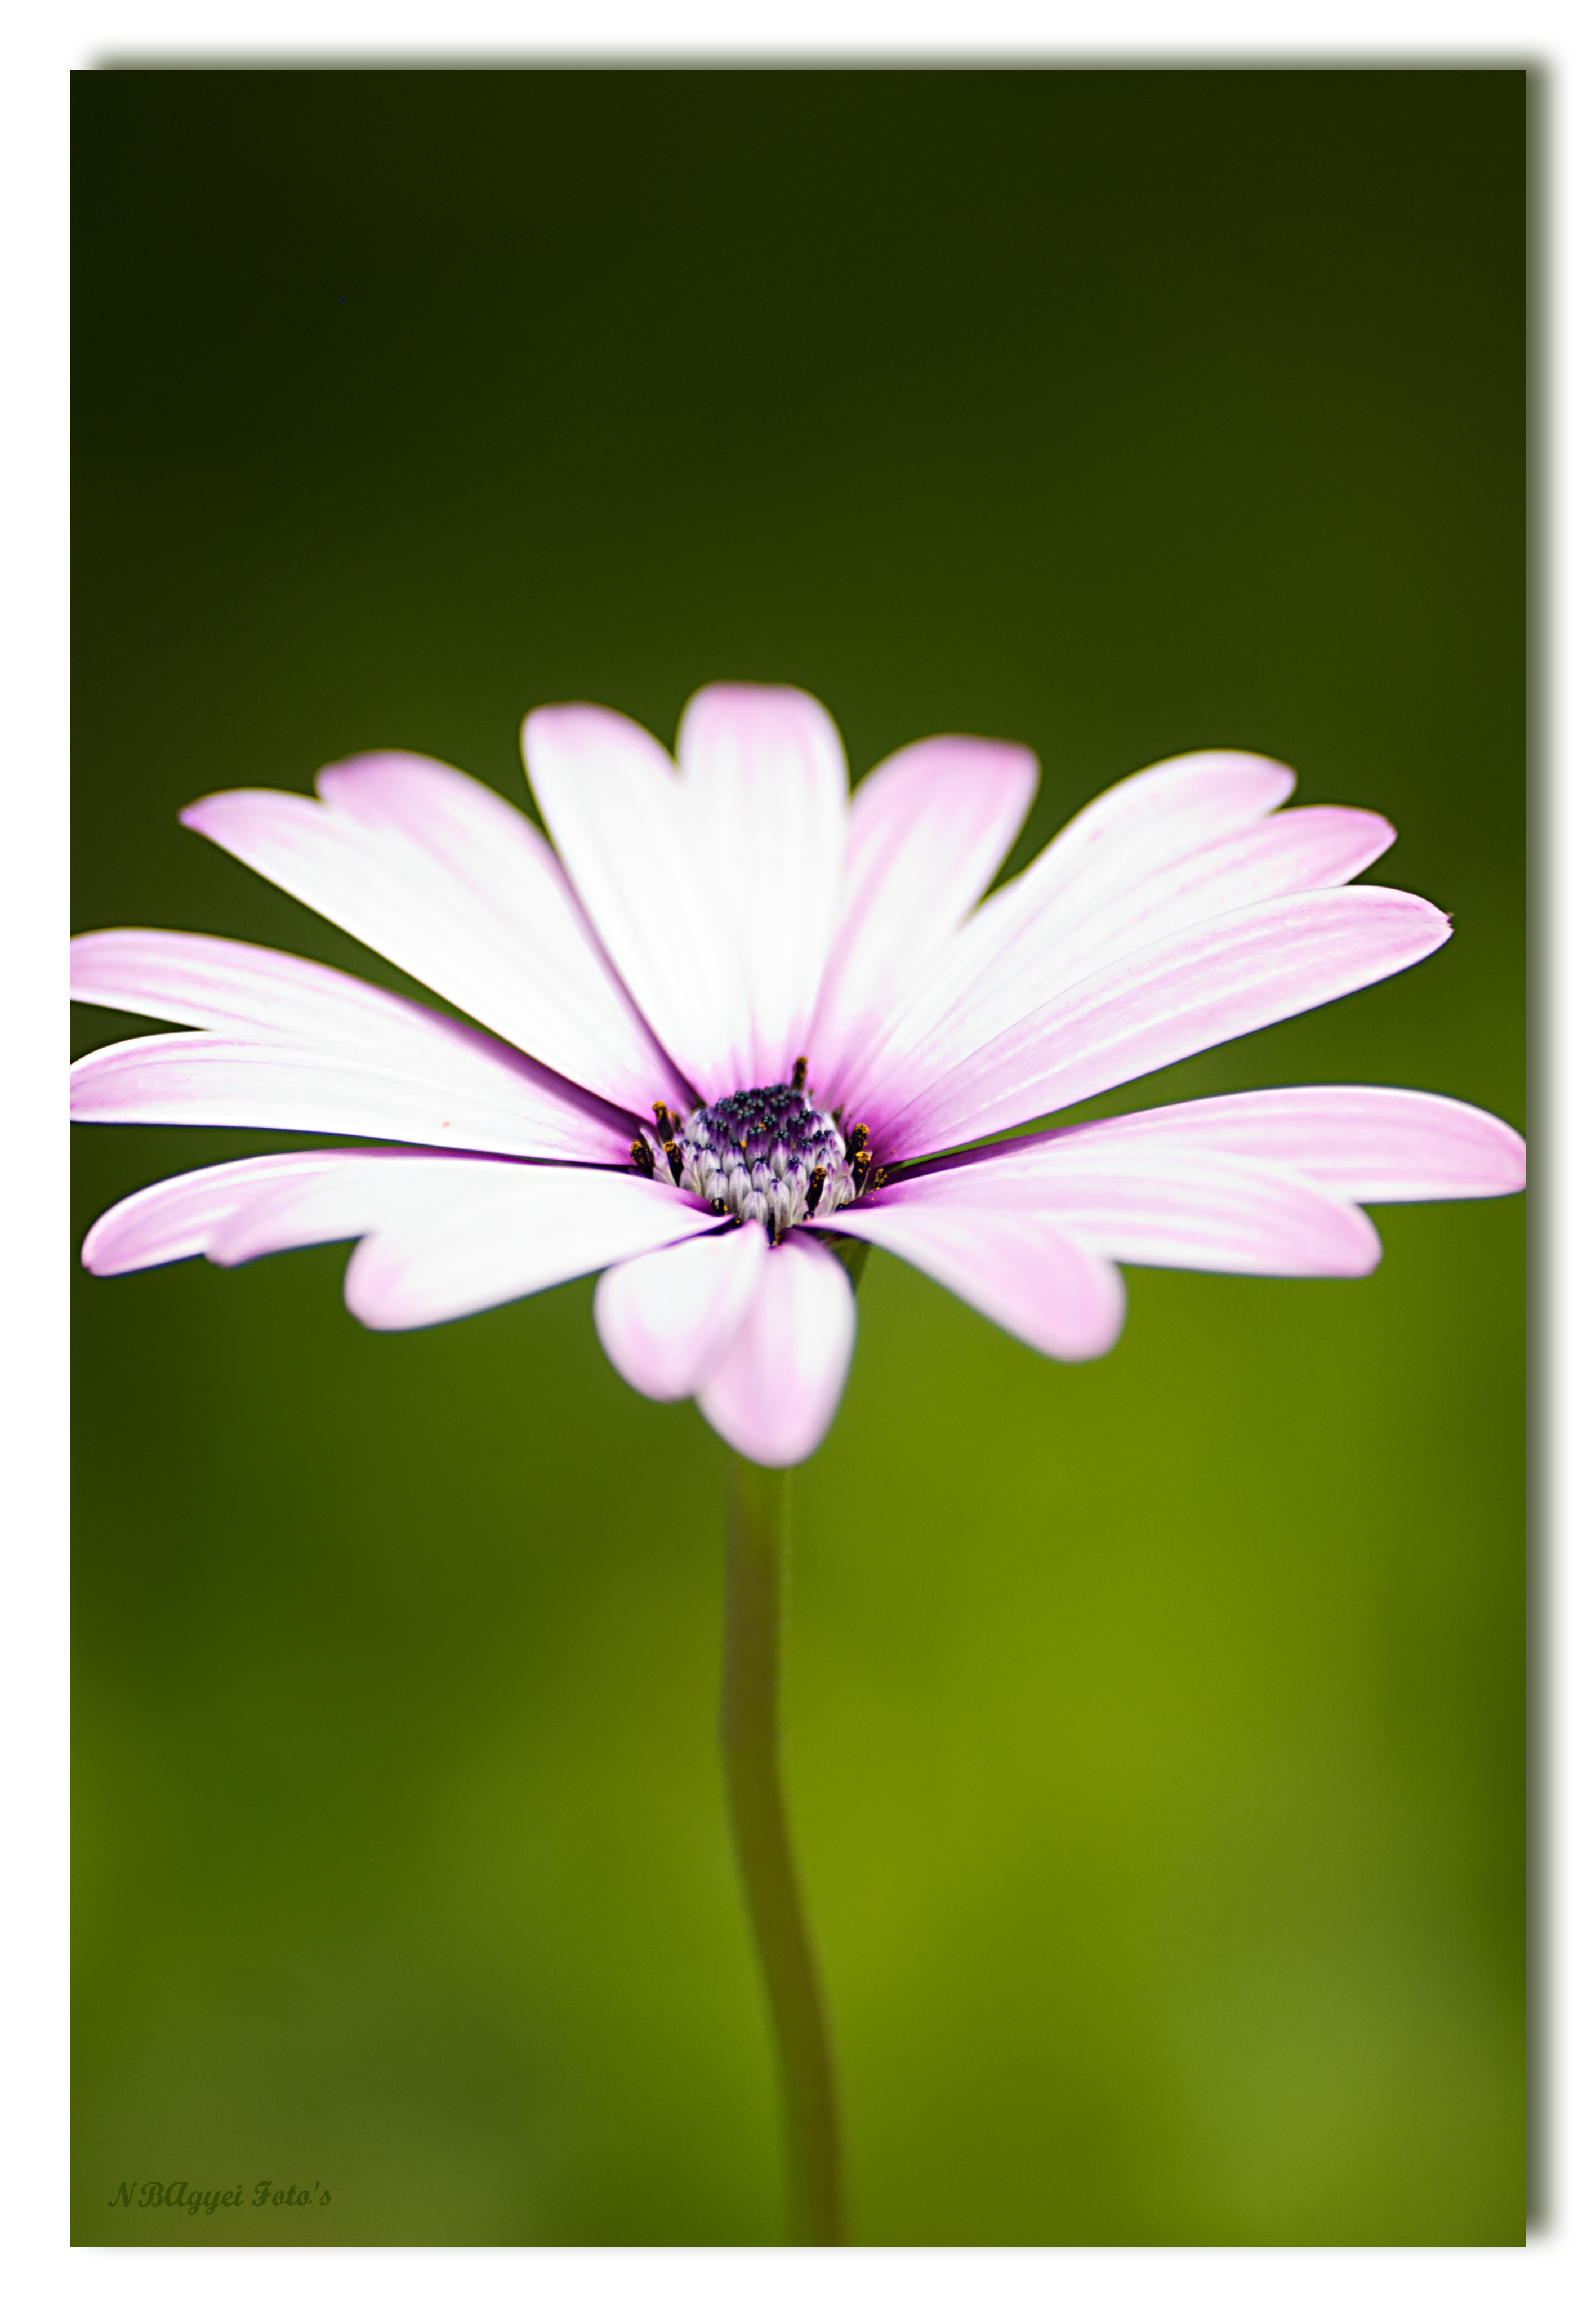
blossom, plant, flower, petal, macro, holiday, closeup, flora, wildflower, turkey, side, anawesomeshot, supershot, masterphotos, pergasosworld, flowering plant, daisy family, land plant, garden cosmos